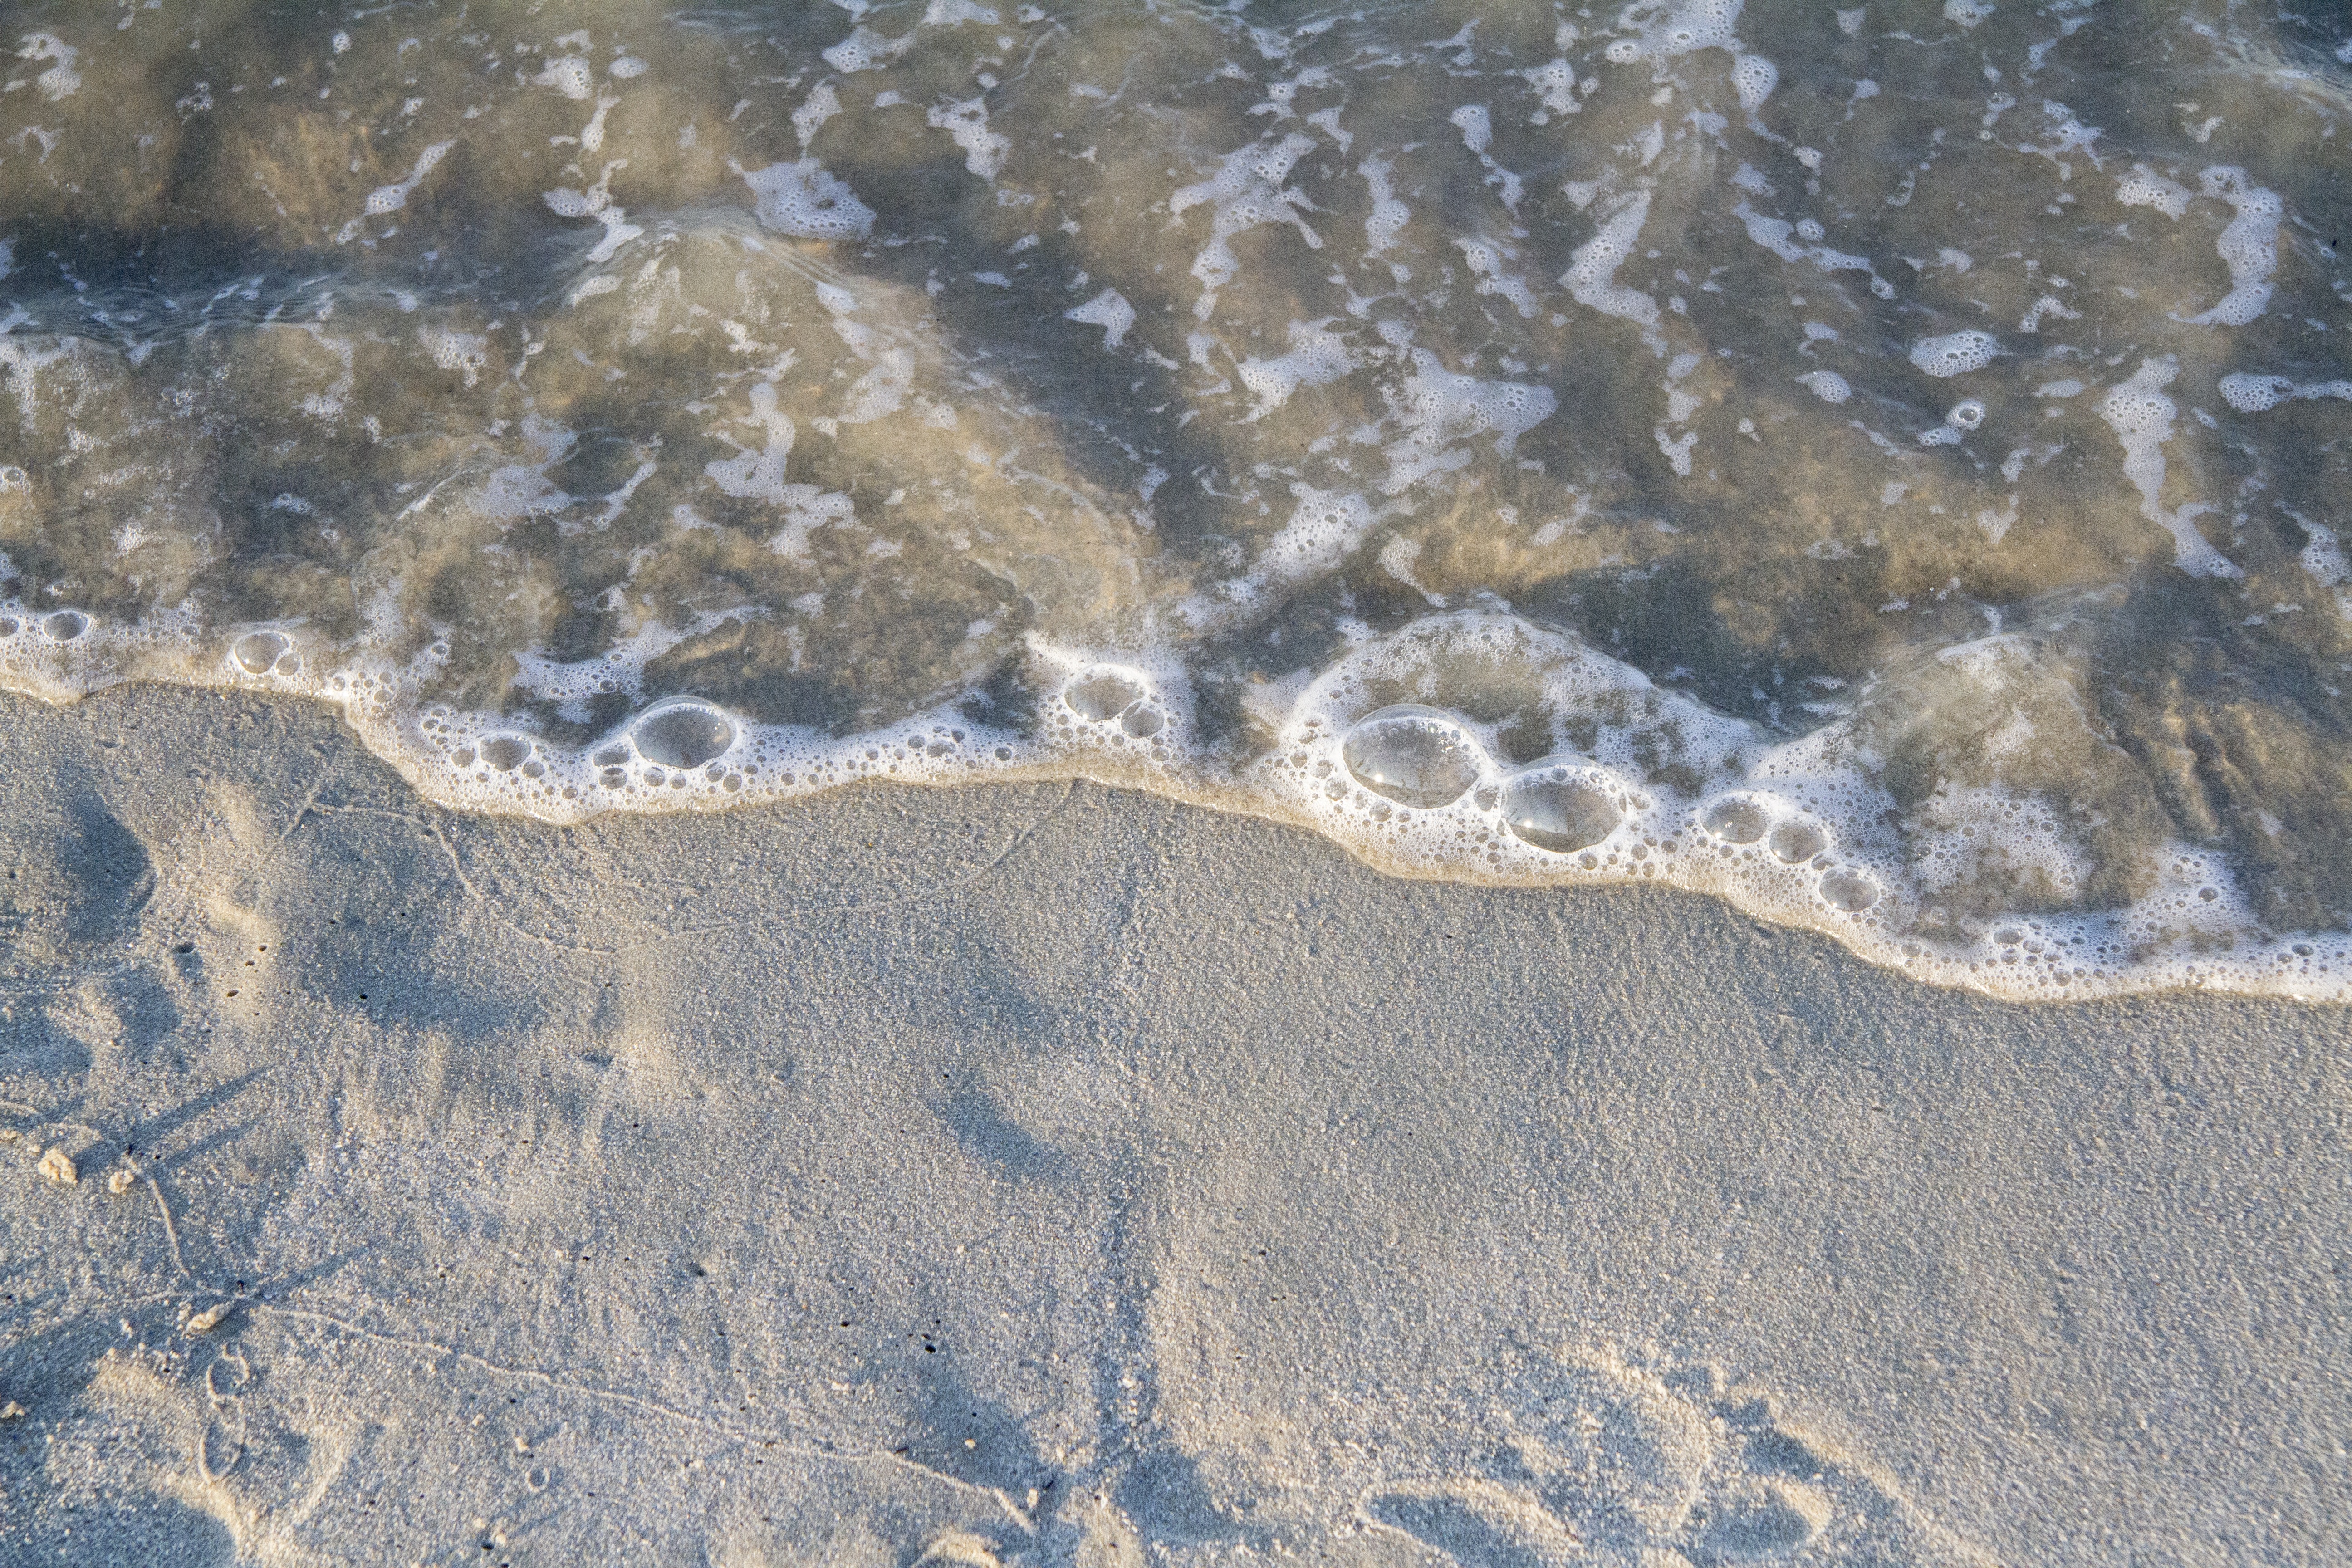
beach, sea, coast, water, outdoor, sand, rock, ocean, snow, sun, texture, summer, vacation, travel, ice, surf, tropical, material, waves, geology, happy